Elroy M. Avery

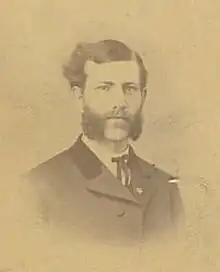
Avery around the time of the American Civil War.

Elroy McKendree Avery, Ph.D., LL.D. (July 14, 1844 – December 1, 1935) was school principal, politician, author, and historian. Avery was an Ohio State Senator in the 1890s before becoming an early resident of west Pasco County, Florida, and was the first mayor of New Port Richey, Florida. As an author, Avery wrote school textbooks about physics and chemistry as well as books about the history of the United States, Cleveland, and New Port Richey.